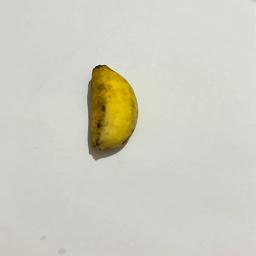
Ripeness: Ripe